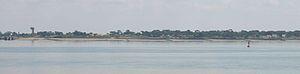
Littoral de Saint-Brevin-les-Pins (France), vu depuis Saint-Nazaire.
La Côte de Jade constitue la frange littorale du pays de Retz en Loire-Atlantique, s'étendant de l'estuaire de la Loire au nord au marais breton au sud, bordant ainsi la baie de Bourgneuf sur sa partie méridionale. Ses côtes découpées et ses nombreuses plages assurent à la côte de Jade un intérêt touristique estival important.
Saint-Brevin-les-Pins est une commune de l'Ouest de la France, située dans le département de la Loire-Atlantique, en région Pays de la Loire.